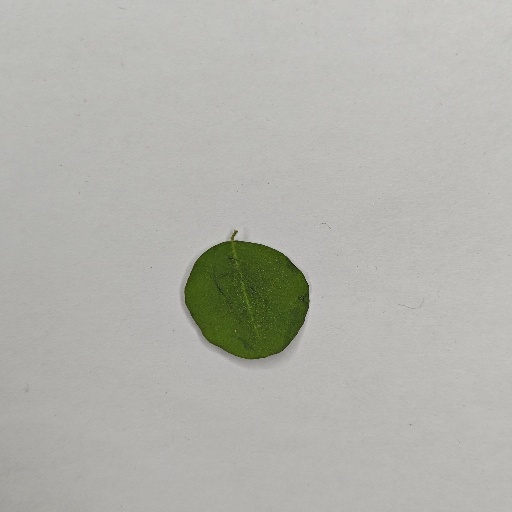
Species: Sojina
Leaf condition: Healthy Leaf